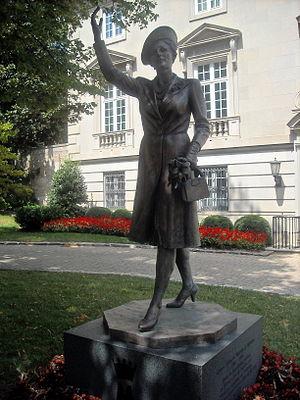
La ville de Washington compte de nombreuses sculptures en plein air. La Smithsonian Institution en compte près de 900 dans son inventaire. En plus des plus célèbres monuments et mémoriaux de la capitale, de nombreuses personnalités reconnues comme des héros nationaux ont été honorées, à titre posthume, une statue les représentant dans un parc ou une place publique. Certains de ces personnages de l'histoire américaine sont représentés plusieurs fois dans la capitale. Abraham Lincoln, par exemple, est représenté par au moins trois sculptures, dont celles au Lincoln Memorial, au Lincoln Park, et à l'ancienne Cour supérieure du district de Columbia. Plusieurs personnalités internationales, telles Mohandas Karamchand Gandhi, ont également été immortalisées par des statues. D'autres figures humaines ne font référence à aucun personnage historique telle par exemple la statue de la Liberté qui ne doit pas être confondue avec la statue de la Liberté à New York, statue allégorique de 19 ½ pieds de haut qui repose au sommet du dôme du Capitole.